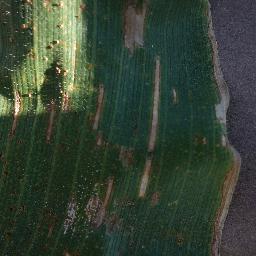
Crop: corn
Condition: (maize)_cercospora_spot_gray_spot